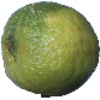
Label: limes